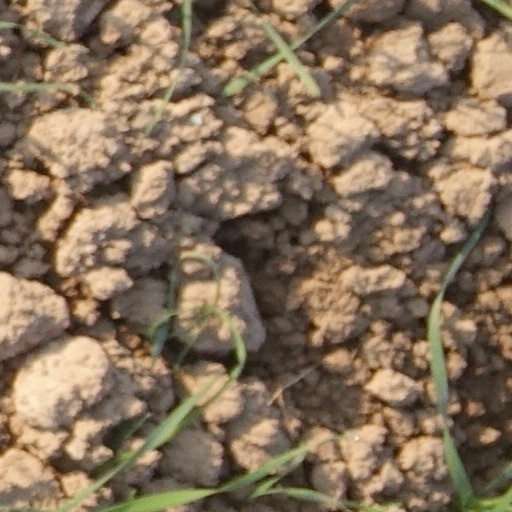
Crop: wheat